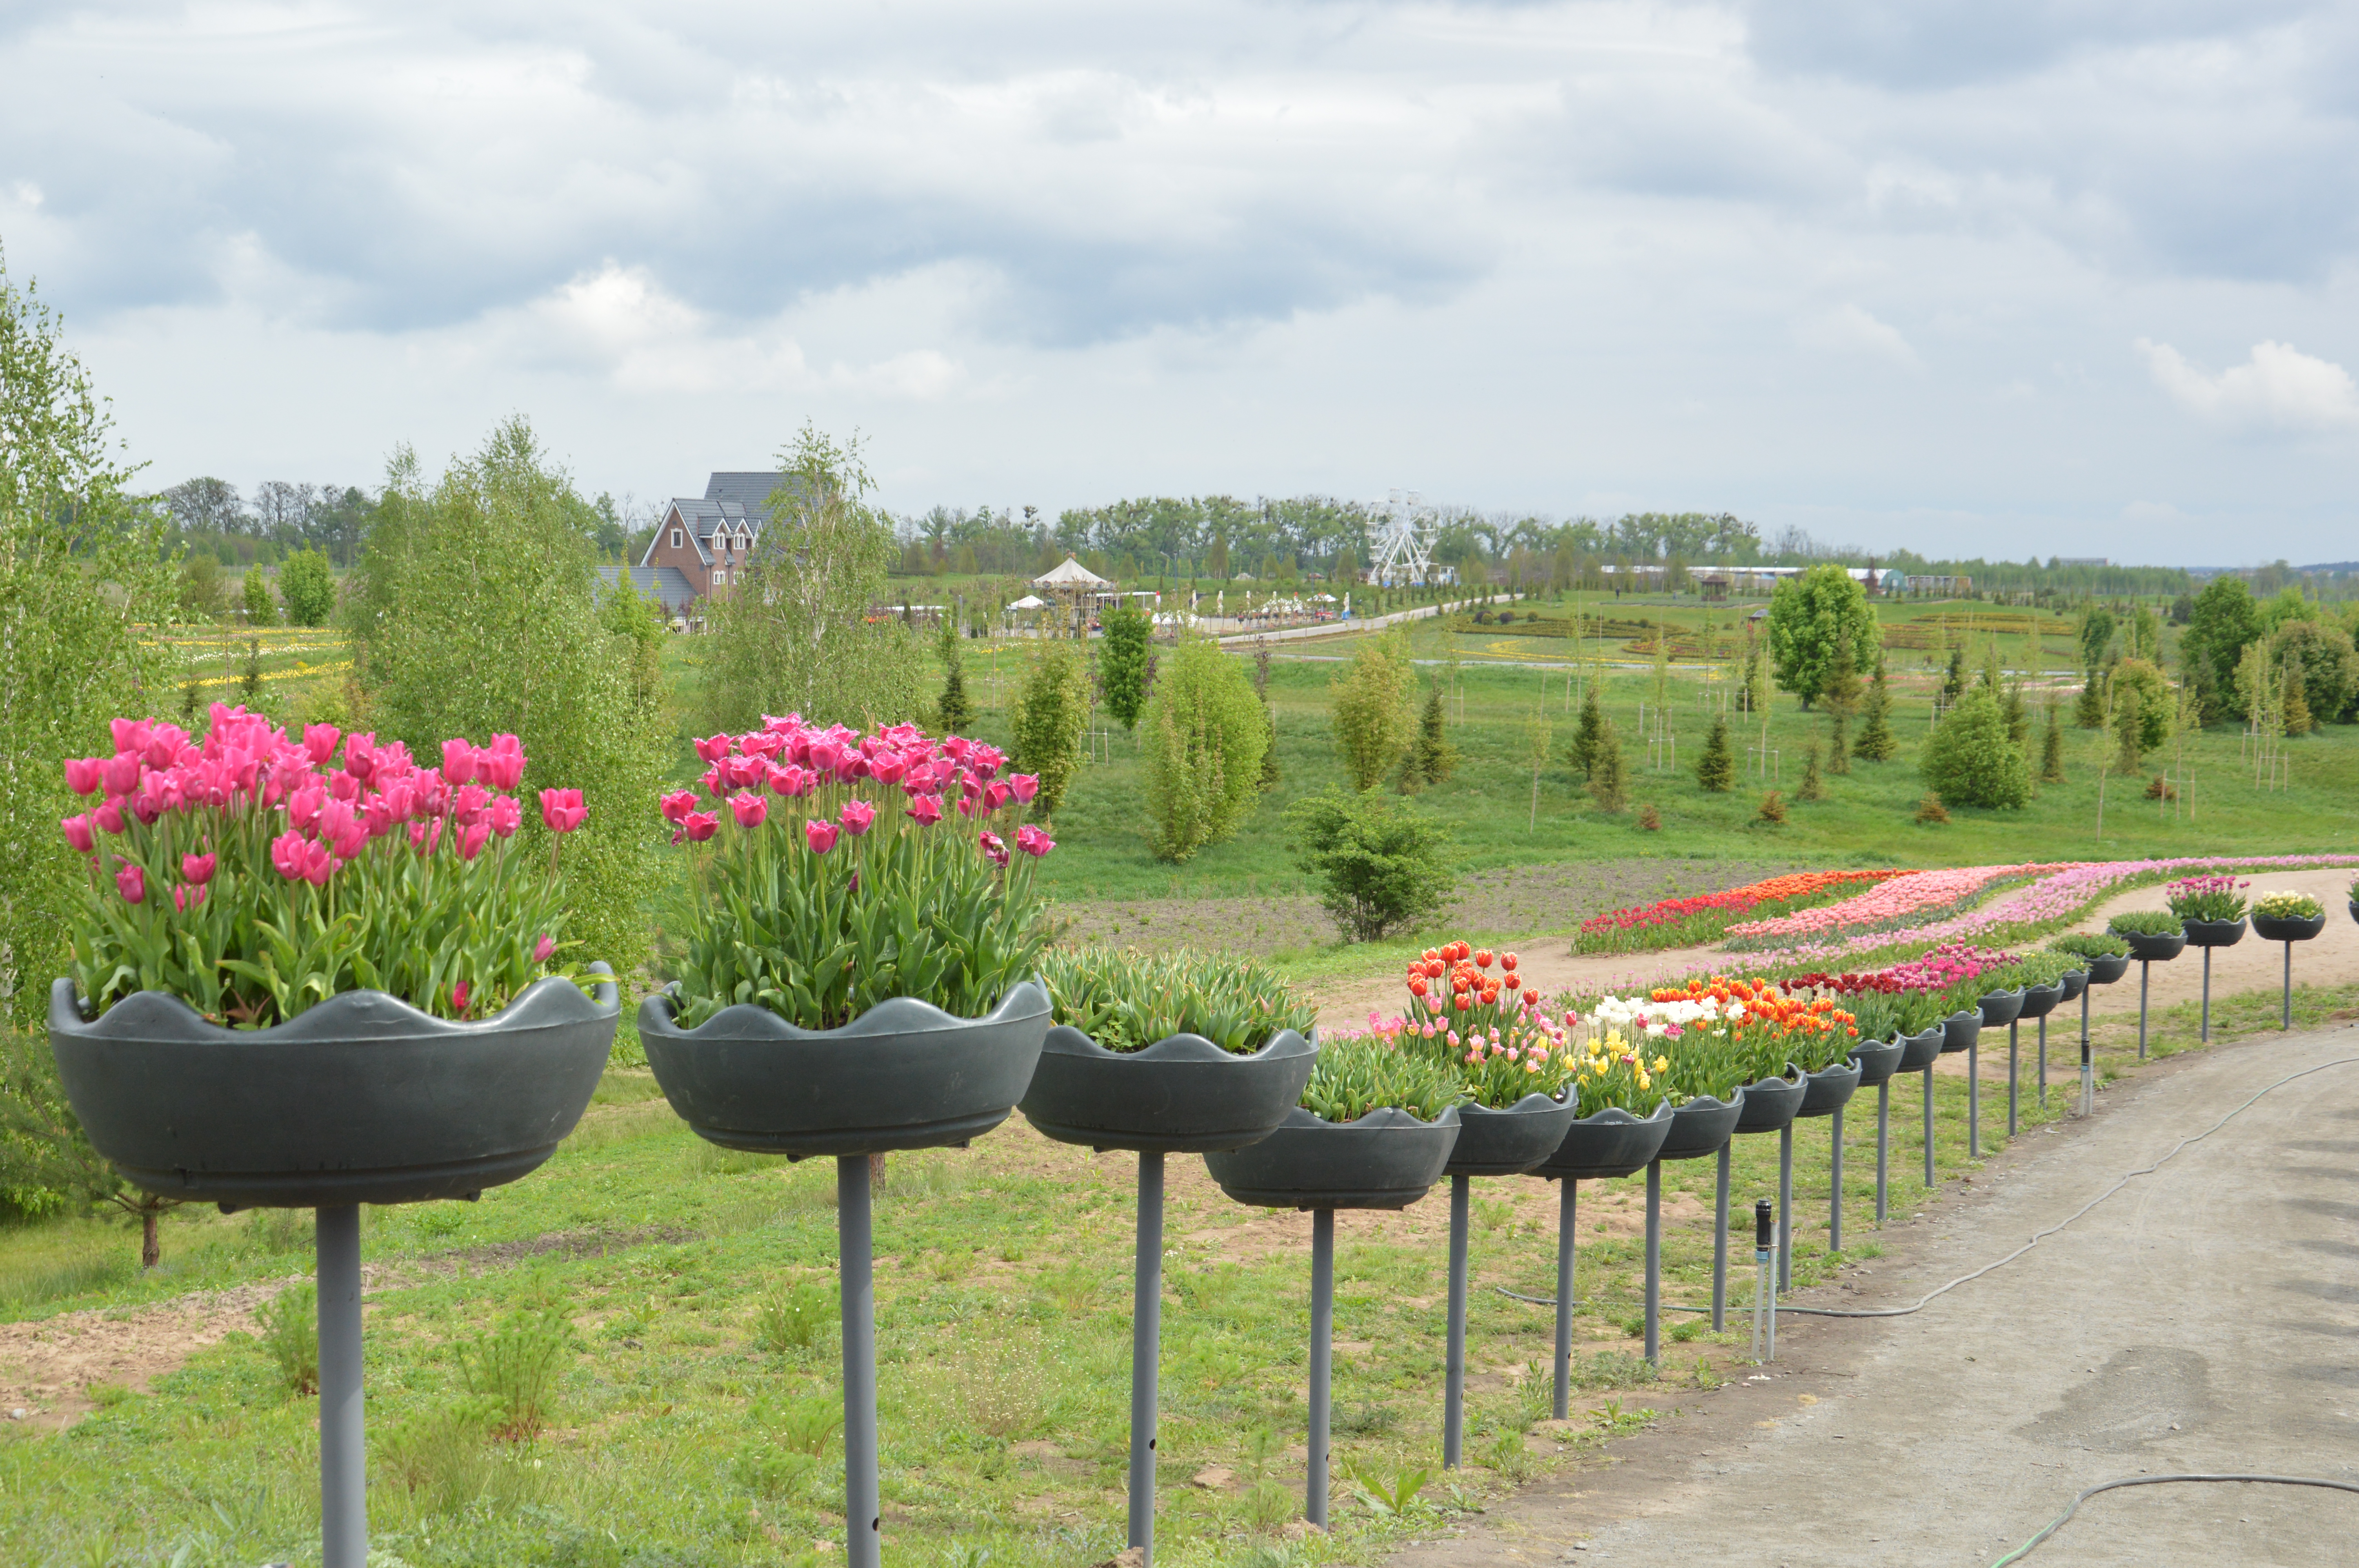
garden, flower, tulip, nature, green, blossom, summer, pink, field, bloom, spring, flora, plant, beautiful, multi colored, botany, vibrant color, beauty in nature, season, freshness, purple, park, floral, beauty, landscape, blooming, texture, tulips, yellow, colorful, cloud, sky, plant community, flowerpot, tree, natural landscape, fence, land lot, grass, petal, groundcover, grassland, shrub, rural area, leisure, flowering plant, meadow, grass family, hedge, annual plant, pole, recreation, landscaping, plantation, wildflower, houseplant, herbaceous plant, gardening, cumulus, walkway, home fencing, coquelicot, road, tourism, house, yard, chair, automotive wheel system, vacation, farm, lily family, path, floristry, plant stem, prairie